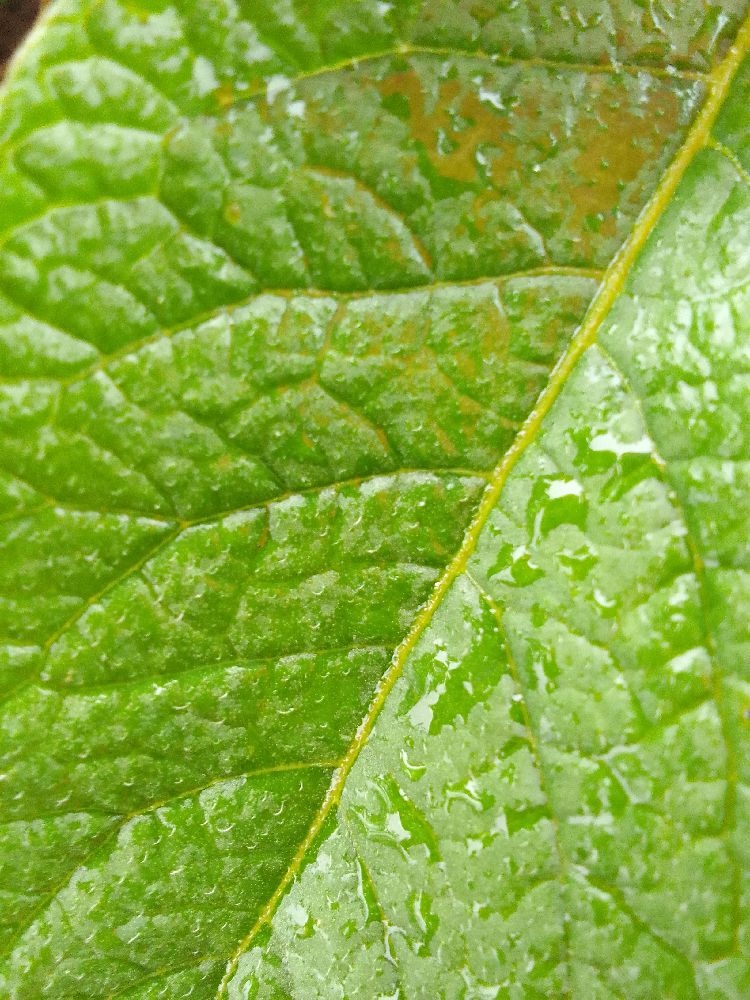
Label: Healthy